Hans Christoph Ernst von Gagern

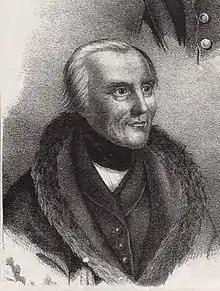
Hans Christoph Ernst von Gagern.

Hans Christoph Ernst Freiherr von Gagern (25 January 176622 October 1852), German statesman and political writer, was born at Kleinniedesheim, near Worms. After studying law at the universities of Leipzig and Göttingen, he entered the service of the Prince of Nassau-Weilburg, whom in 1791 he represented at the imperial diet.